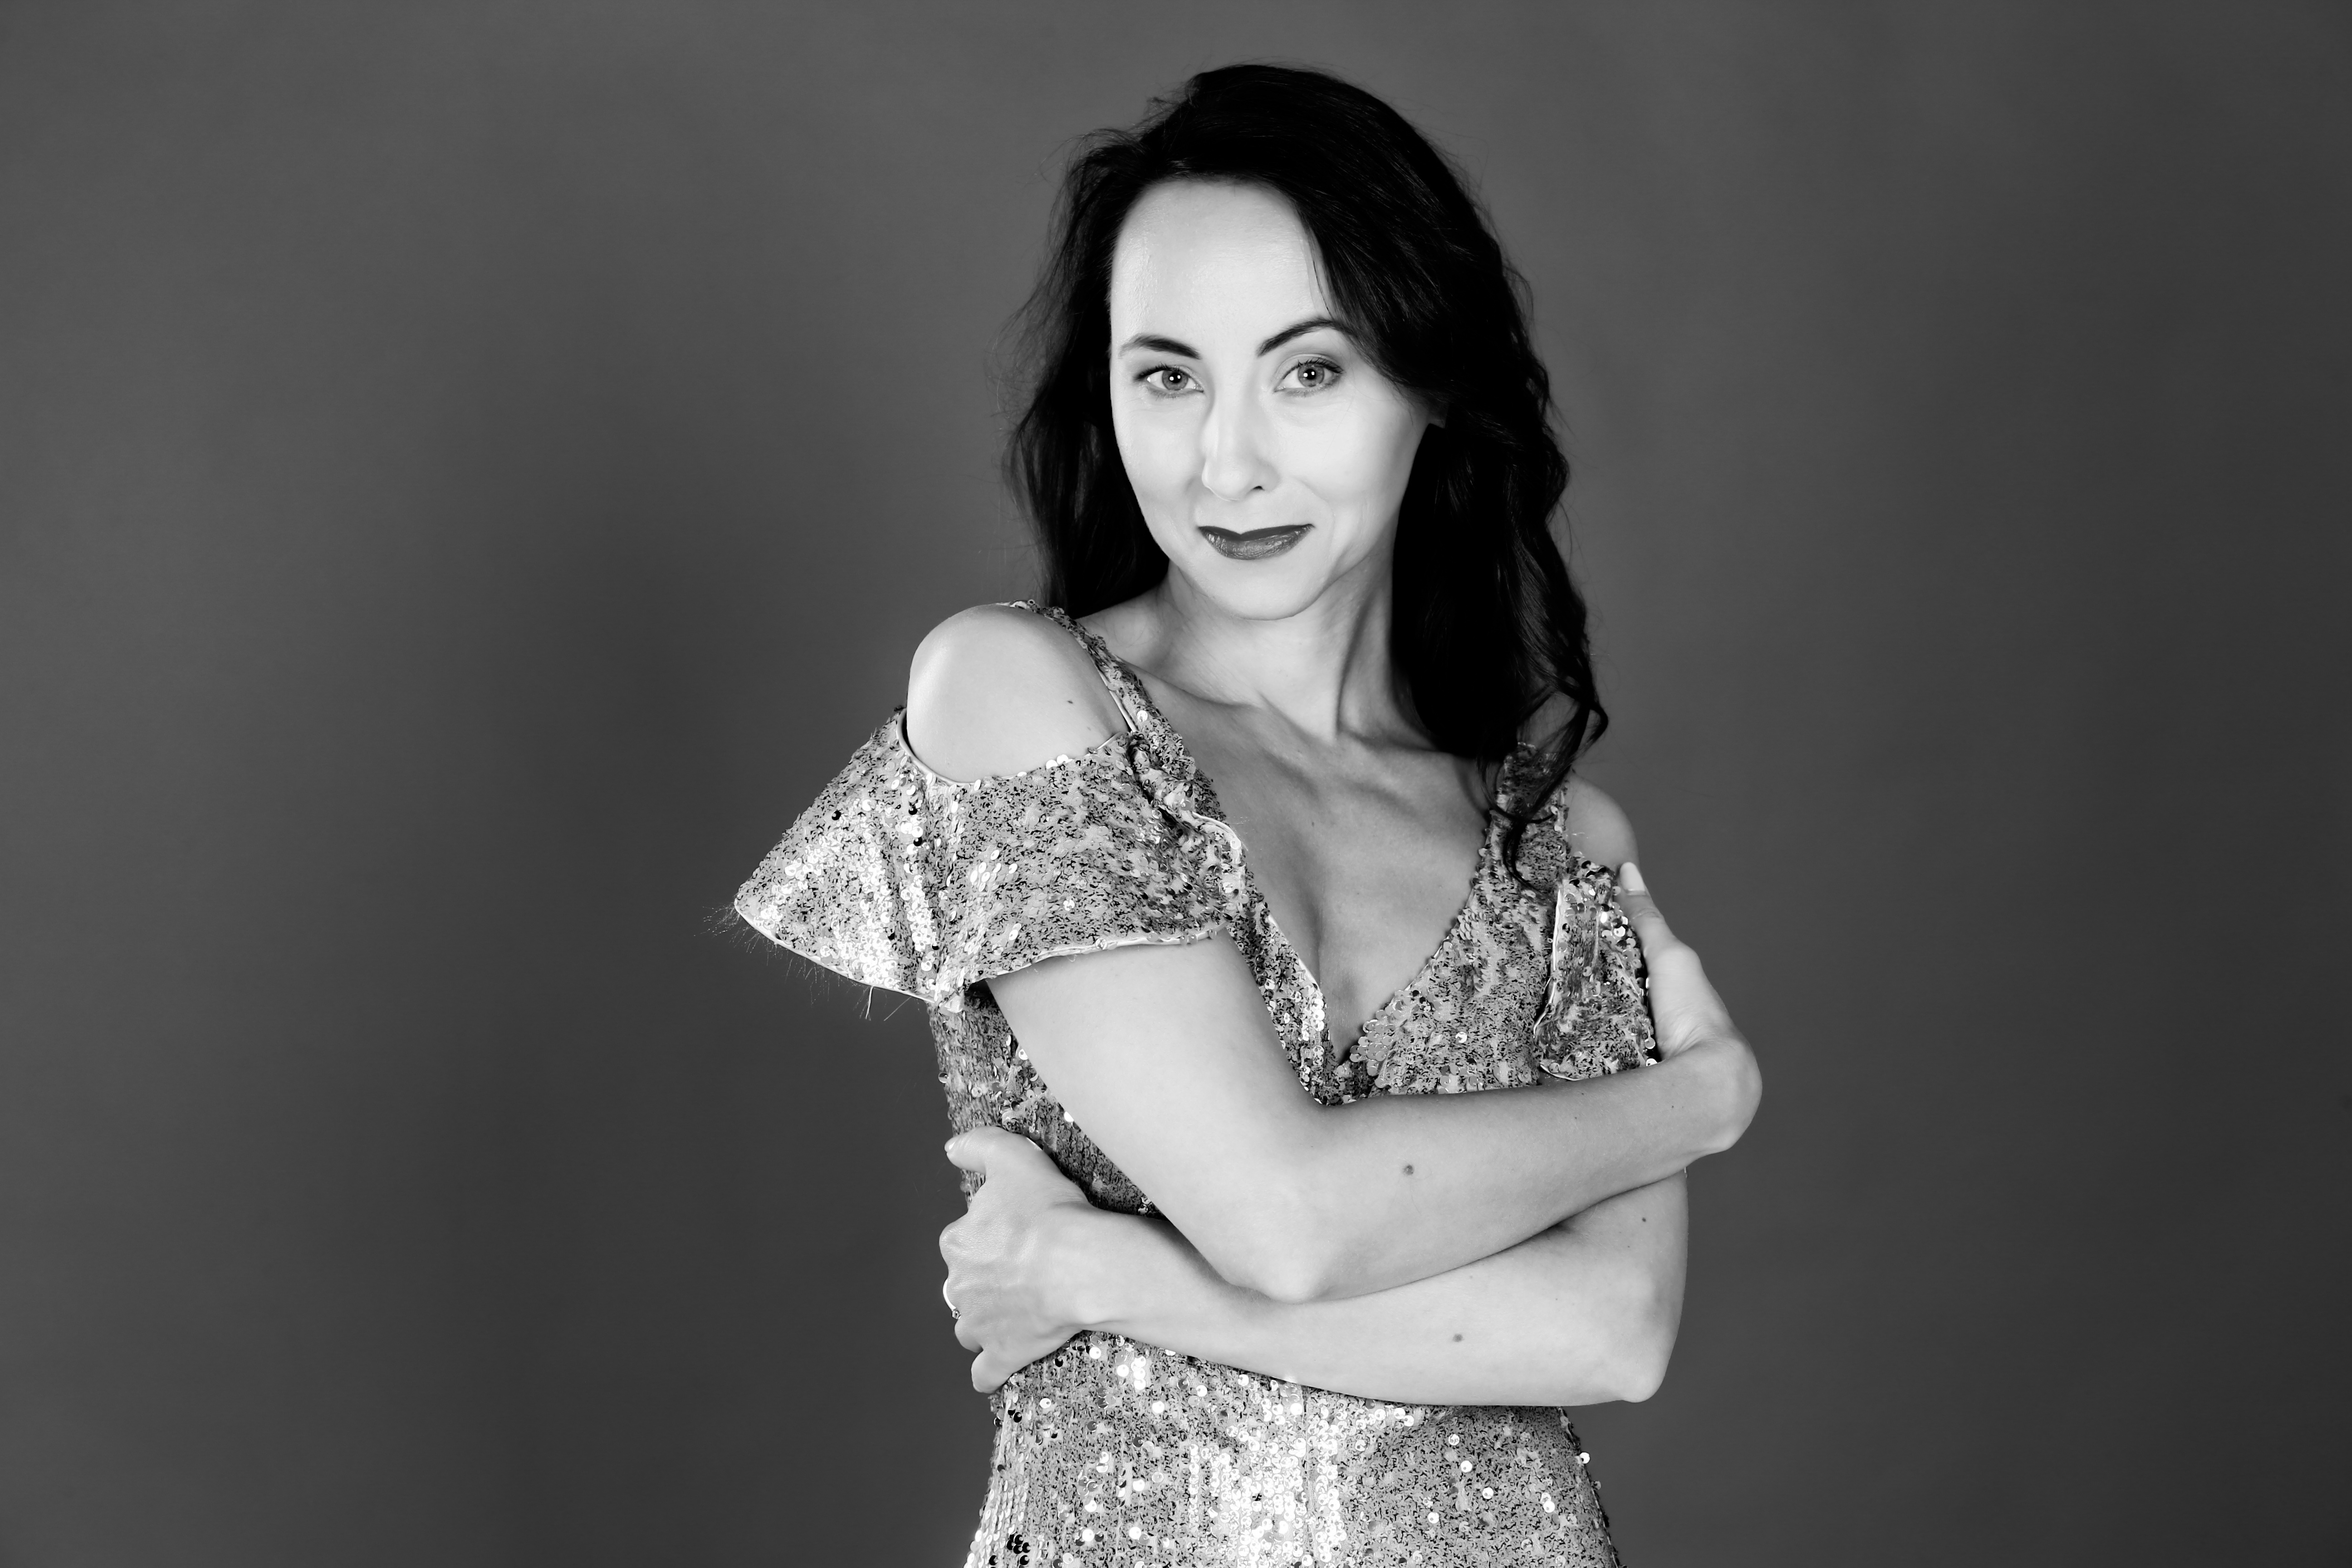
black and white, girl, woman, white, photography, portrait, model, fashion, black, monochrome, lady, long hair, dress, photograph, beauty, beautiful woman, photo shoot, brown hair, monochrome photography, portrait photography, art model, supermodel